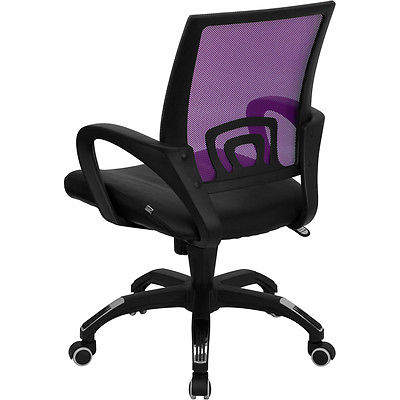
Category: chair